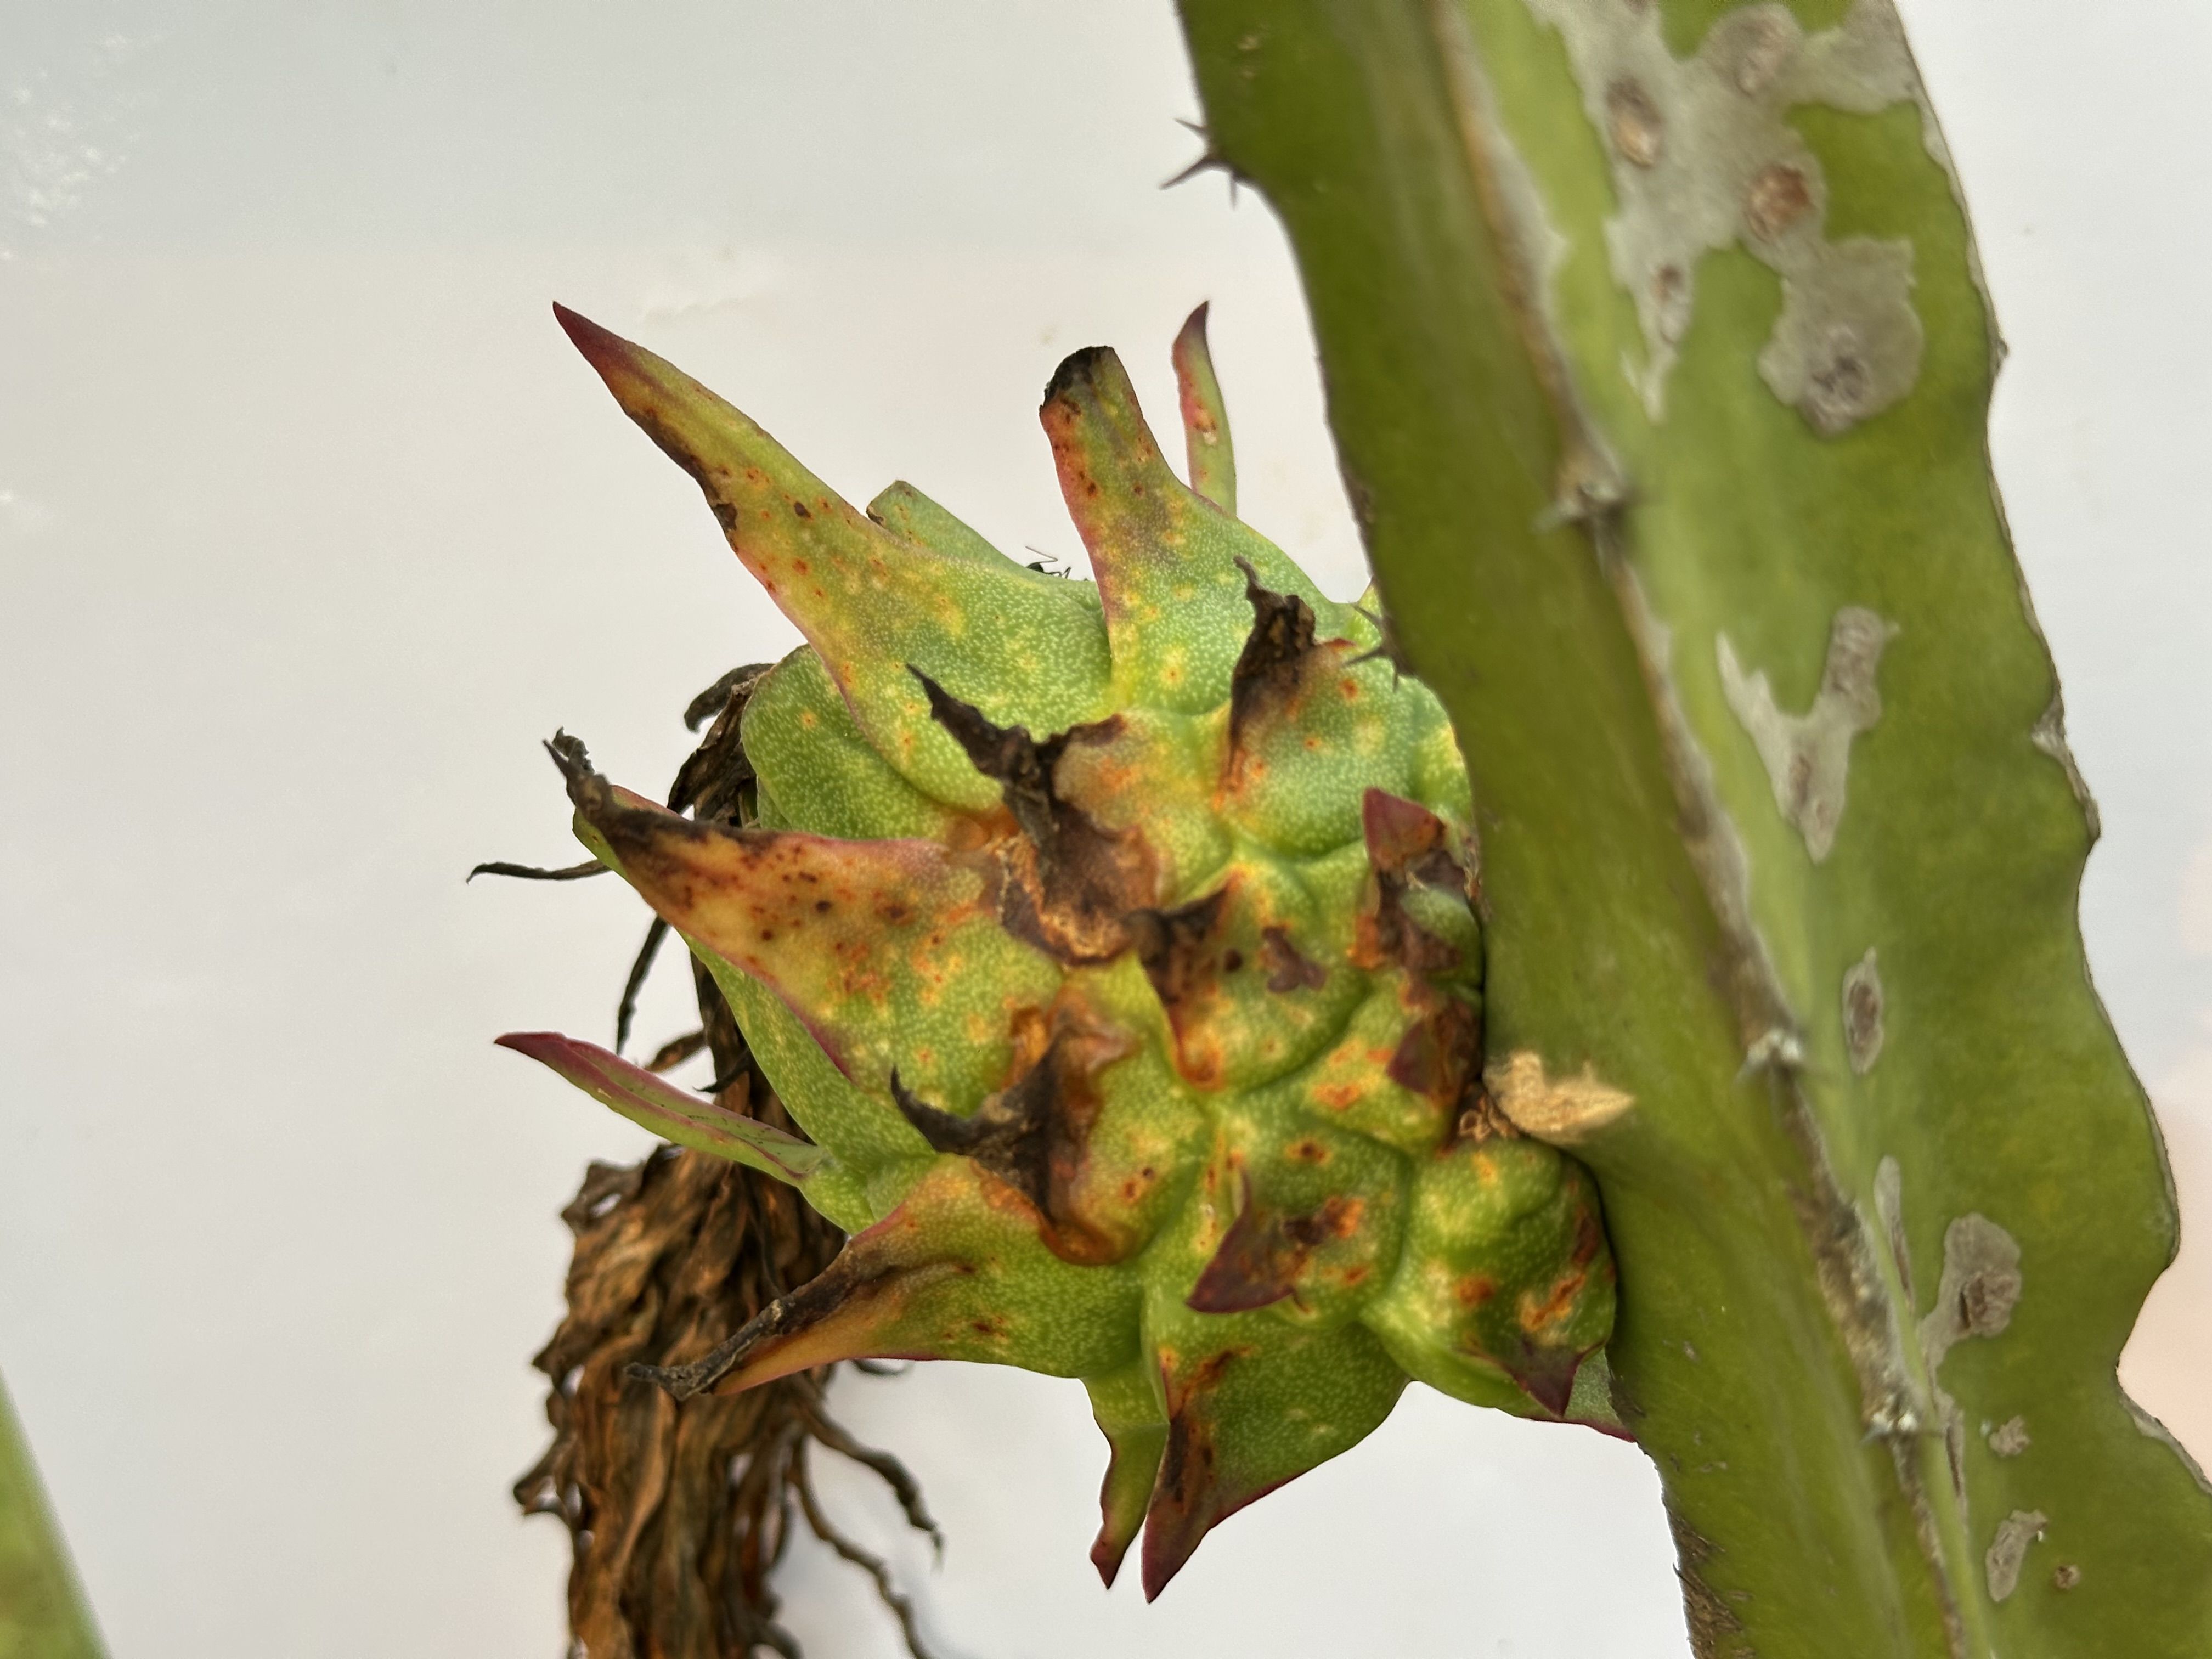
Label: Bad fruit